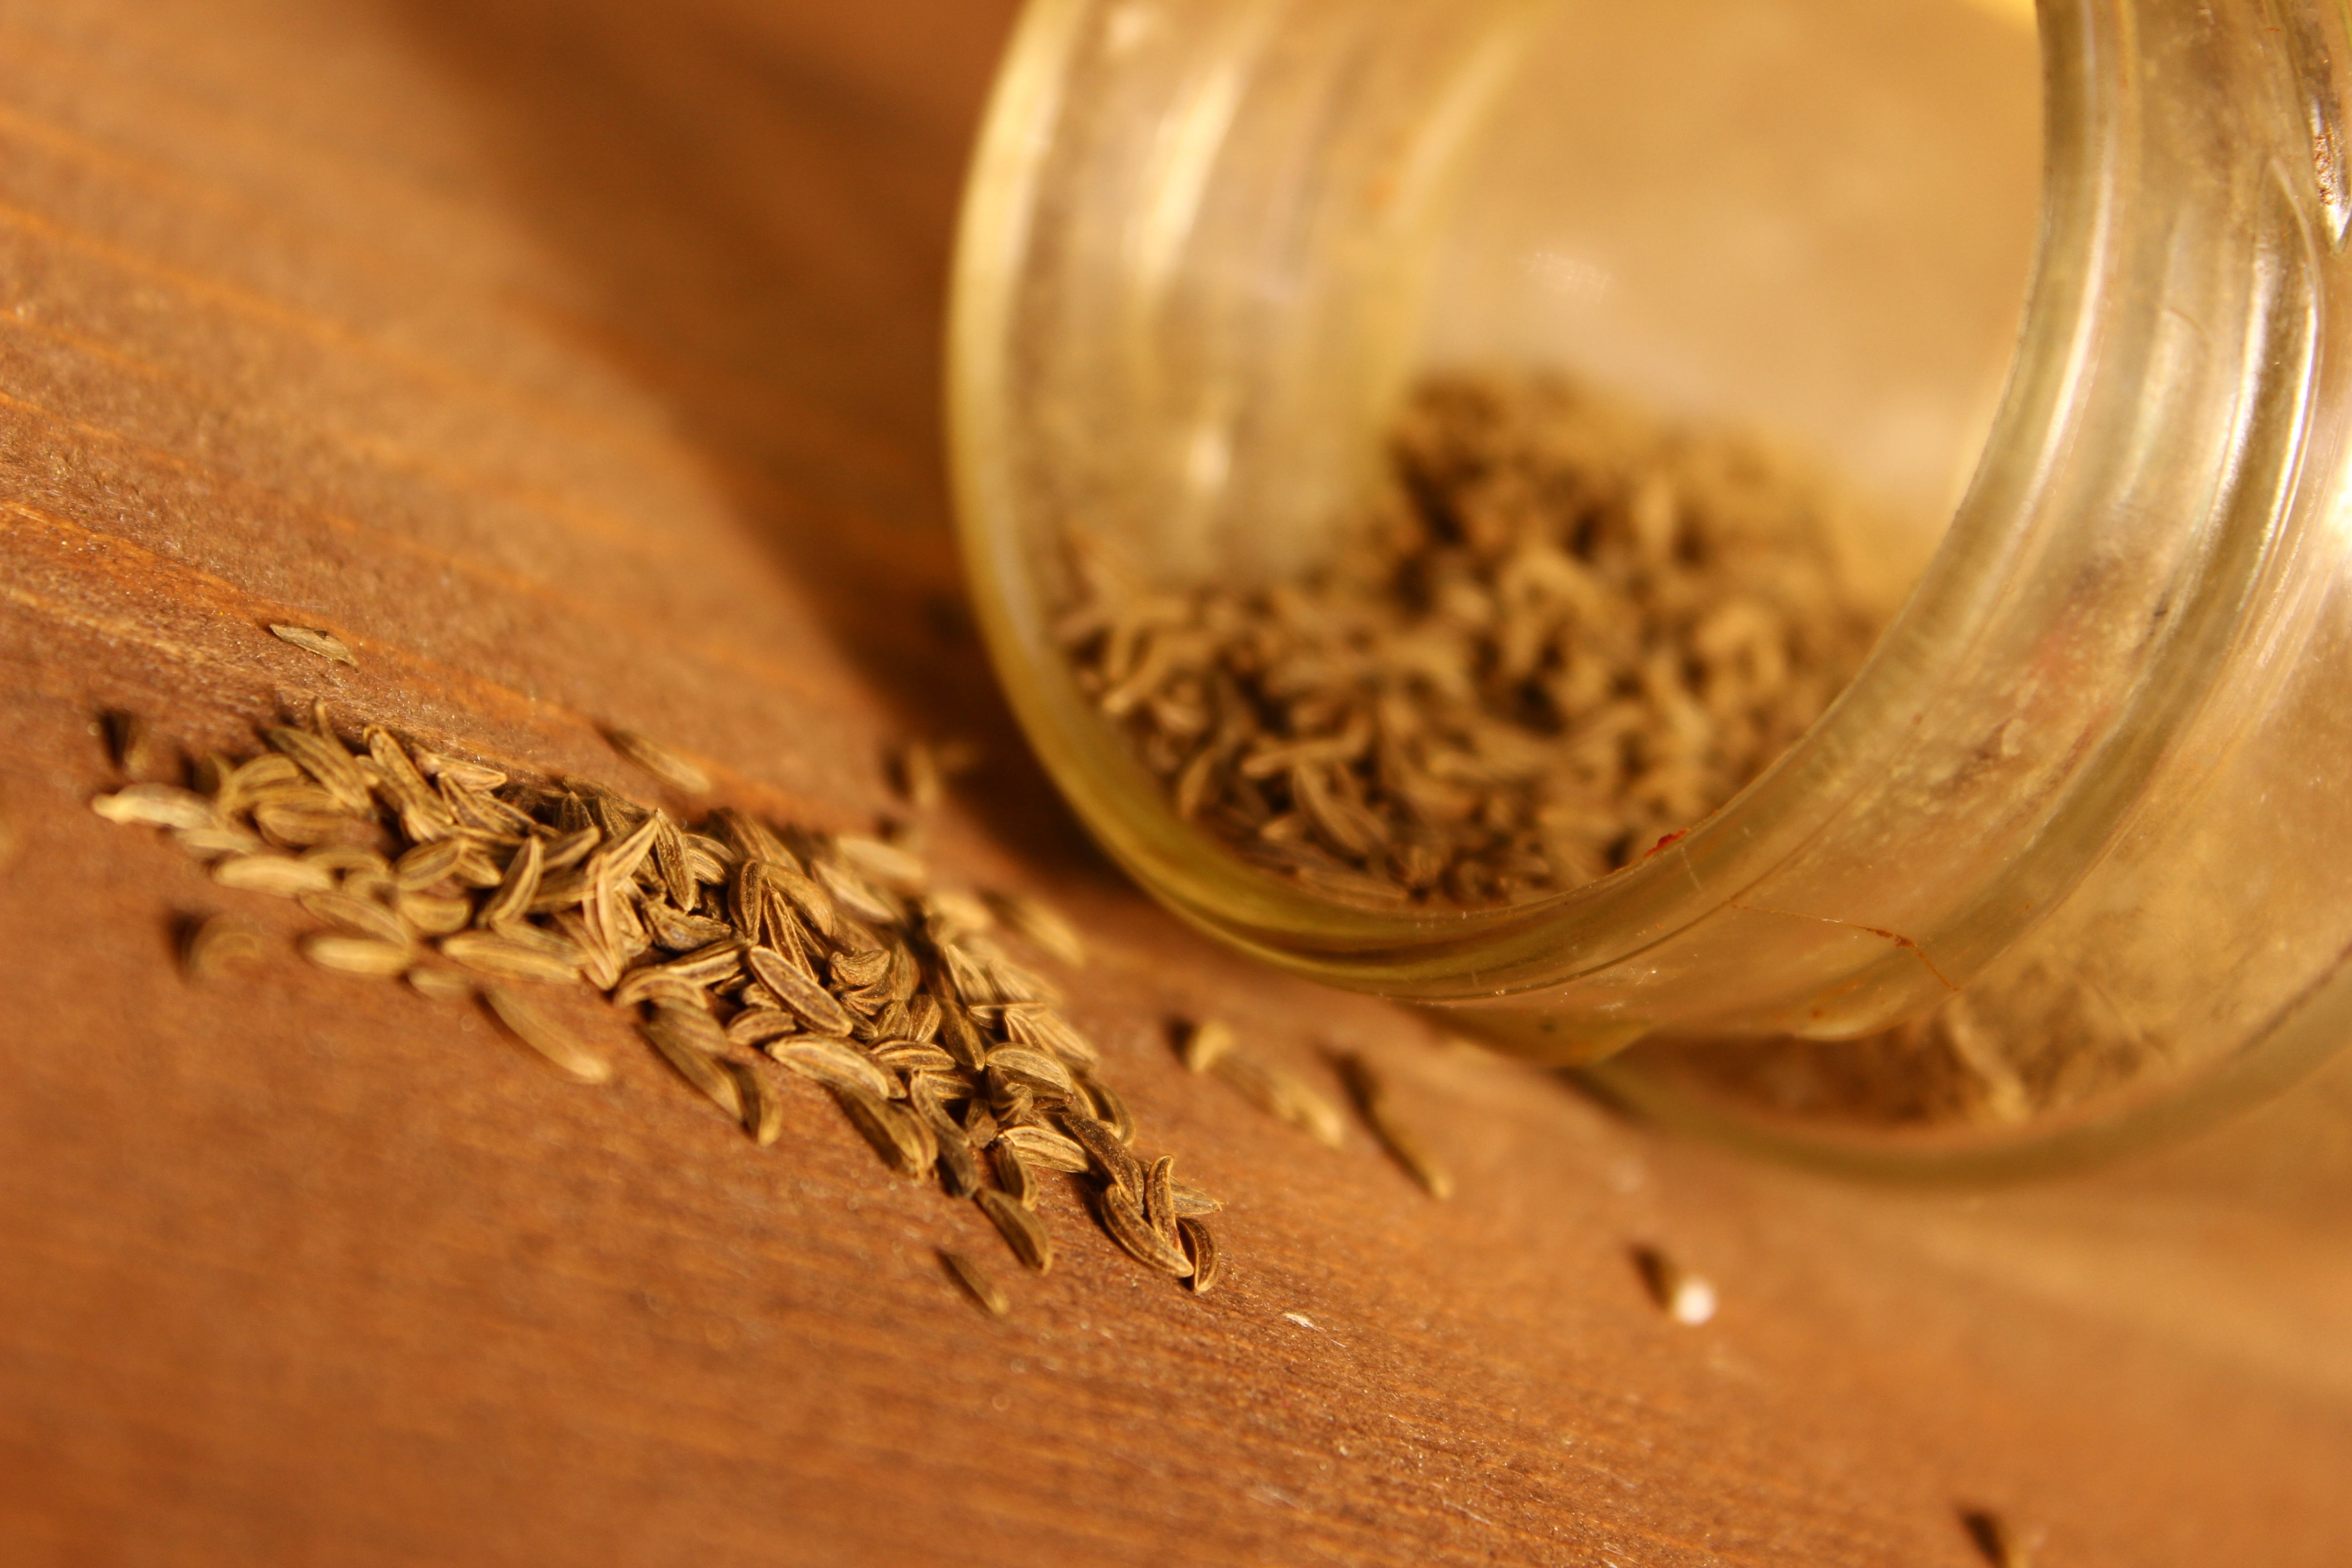
leaf, crop, drink, close up, gold, macro photography, flavor, grass family